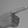
ASL letter: G